Kingdom Come (comics)

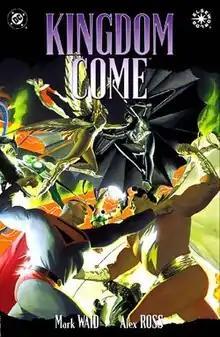
Cover of the original trade paperback edition (1997), art by Alex Ross.

Kingdom Come is an epic superhero comic book miniseries published in 1996 by DC Comics under their Elseworlds imprint. It was written by Mark Waid and painted in gouache by Alex Ross, who also developed the concept from an original idea.